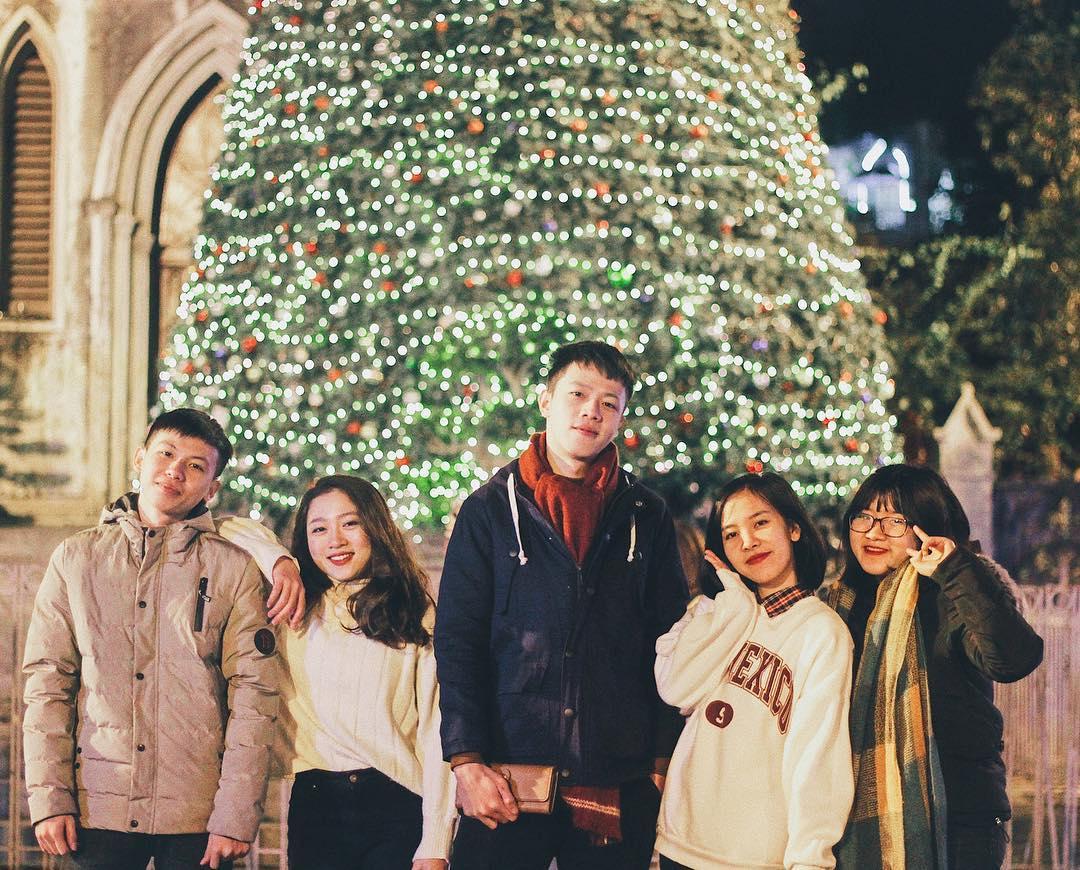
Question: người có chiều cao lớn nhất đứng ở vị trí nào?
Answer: người có chiều cao lớn nhất đứng ở chính giữa đám bạn trẻ